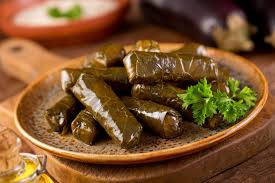
Yemek: yaprak_sarma